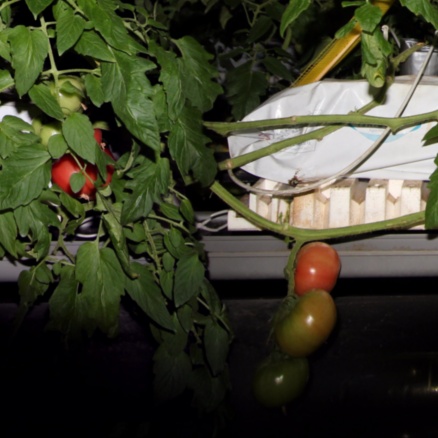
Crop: tomato